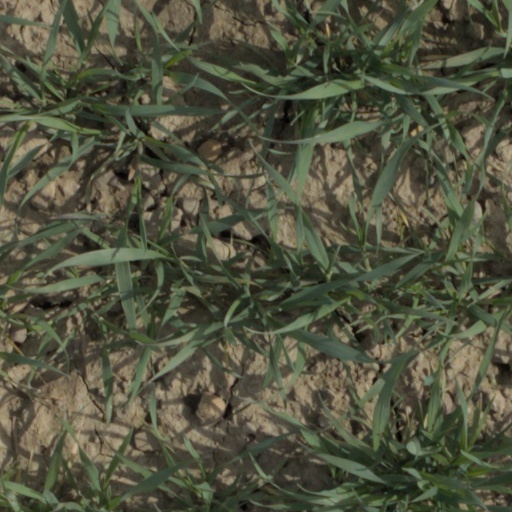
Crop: wheat